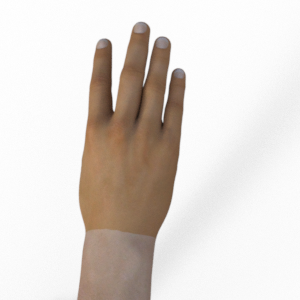
Label: paper